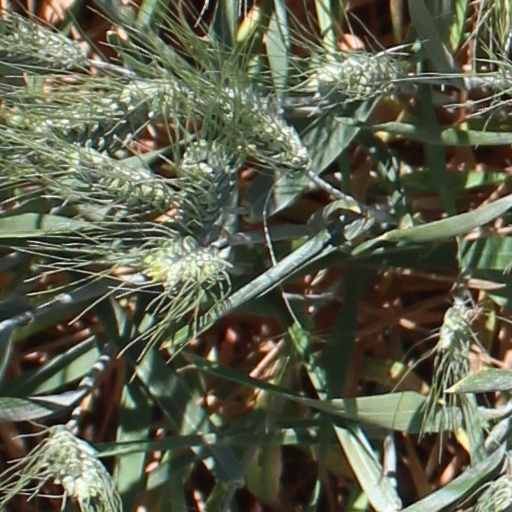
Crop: wheat